HHhH

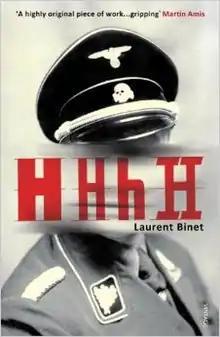
English language hardcover edition

HHhH is the debut novel of French author Laurent Binet, published in 2010 by Grasset & Fasquelle. The book is a metafictional novel depicting Operation Anthropoid, the assassination of Nazi leader Reinhard Heydrich in Prague during World War II, along with the writing of the novel. The novel was awarded the 2010 Prix Goncourt du Premier Roman.